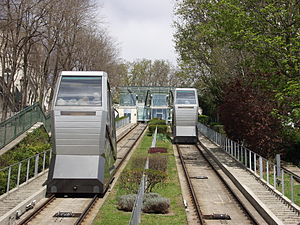
Sacré-Cœur
Funiculaire de Montmartre, Paris.
Kirken Sacré Coeur ligger på Montmartre i 18. arrondissement i Paris. Sacré Coeur er en forholdsvis ny kirke; den stod færdig i 1914, men blev ikke indviet før 1919, da 1. verdenskrig var slut. Siden da har der i kirken været kontinuerlig bøn for de faldne og for fred i verden. Sacré Coeur betyder Hellige Hjerte, som er genstand for katolsk andagt. Montmartres højeste punkt er 129 m, så på pladsen foran kirken er der udsigt over hele Paris. Både kirken og udsigten er et besøg værd. Det er gratis at besøge kirken, men der skal betales entré hvis man vil op i tårnet eller ned i katakomberne.